Clan Macnaghten

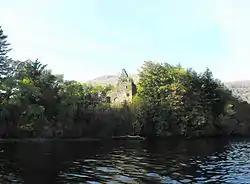
Fraoch Eilean Castle, held by the MacNaughtons from 1297

The Macnaghten chiefs raised a force of bowmen to go and assist the French Huguenot rebels in the Siege of La Rochelle in 1627. The chief of Clan Macnaghten was in high favour with Charles I of England and served as a Gentlemen of the Privy Chamber but the expense of the French expedition and the extravagance of living in court forced Macnaghten to mortgage his lands. Alexander died in 1630 leaving Dunderave in the hands of his brother, Macolm Macnaghten of Killearn.